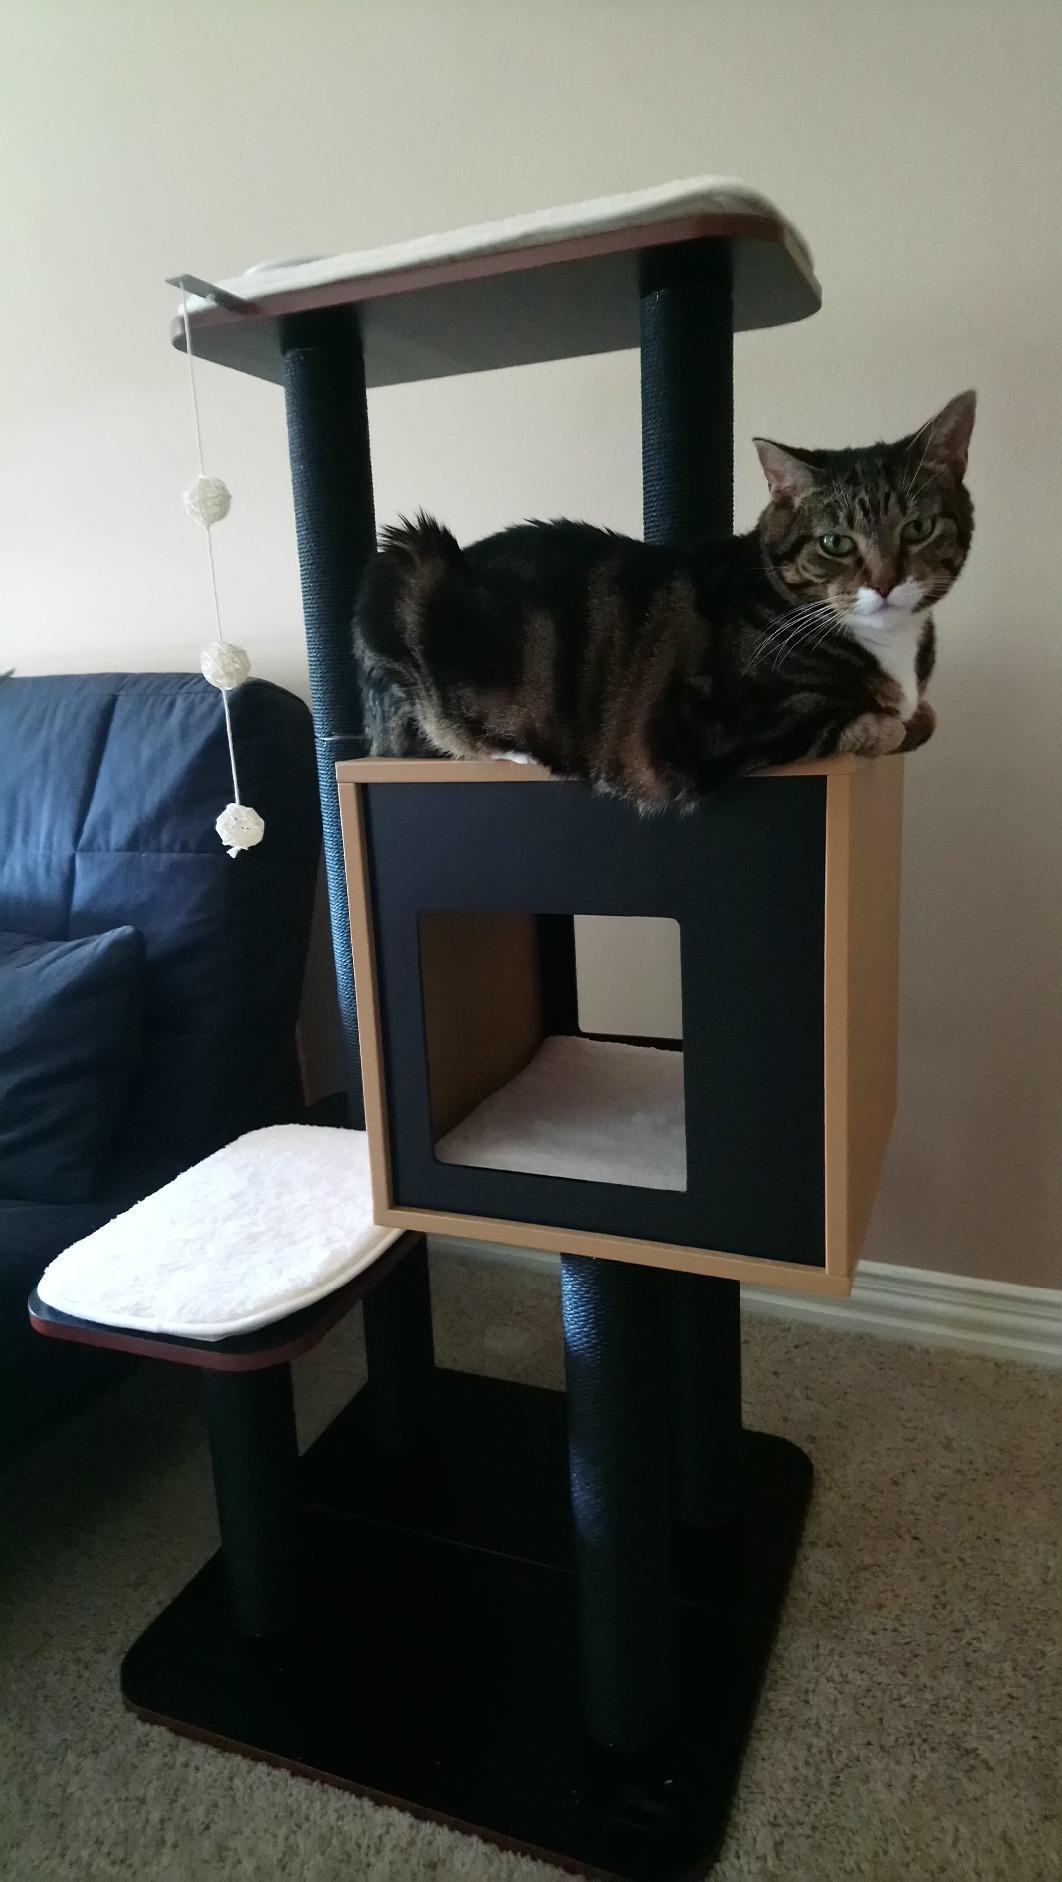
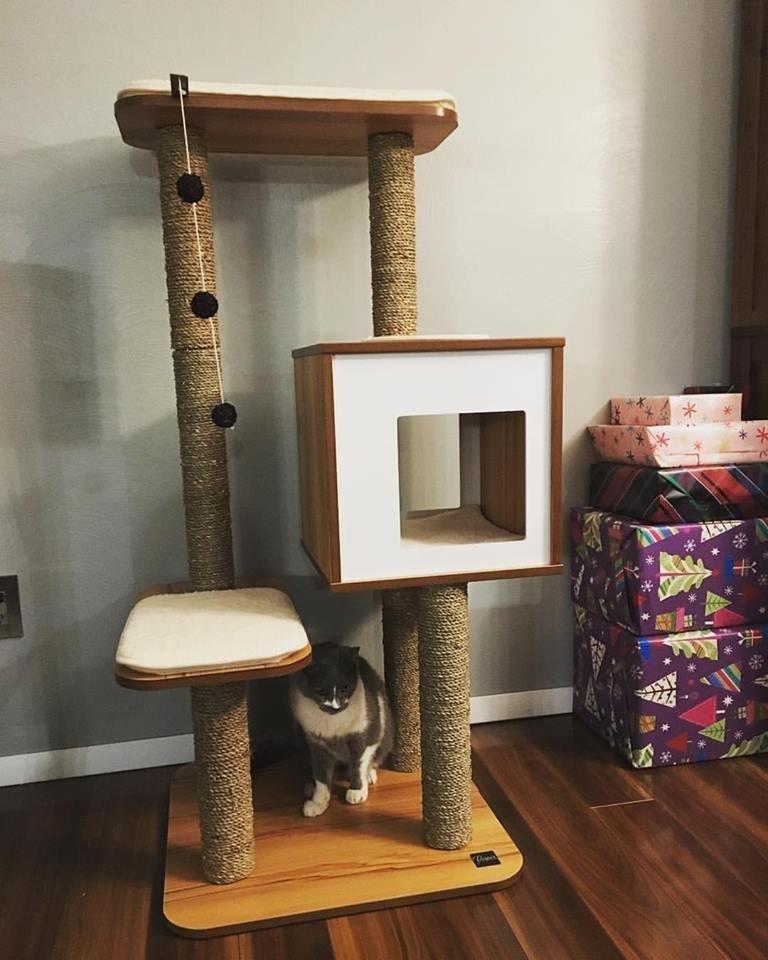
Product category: items_cat tree
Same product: no